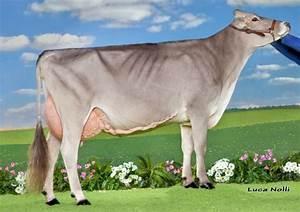
cow